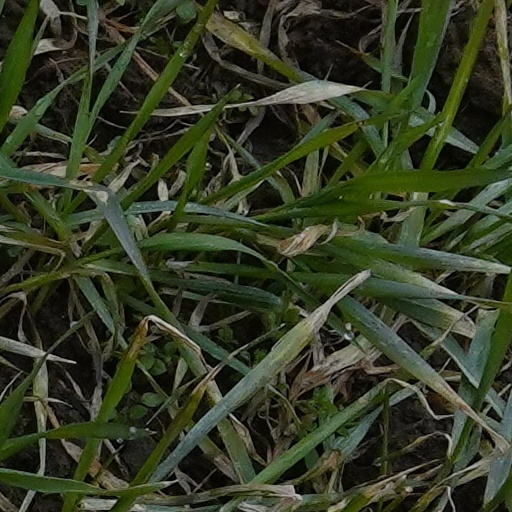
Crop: wheat